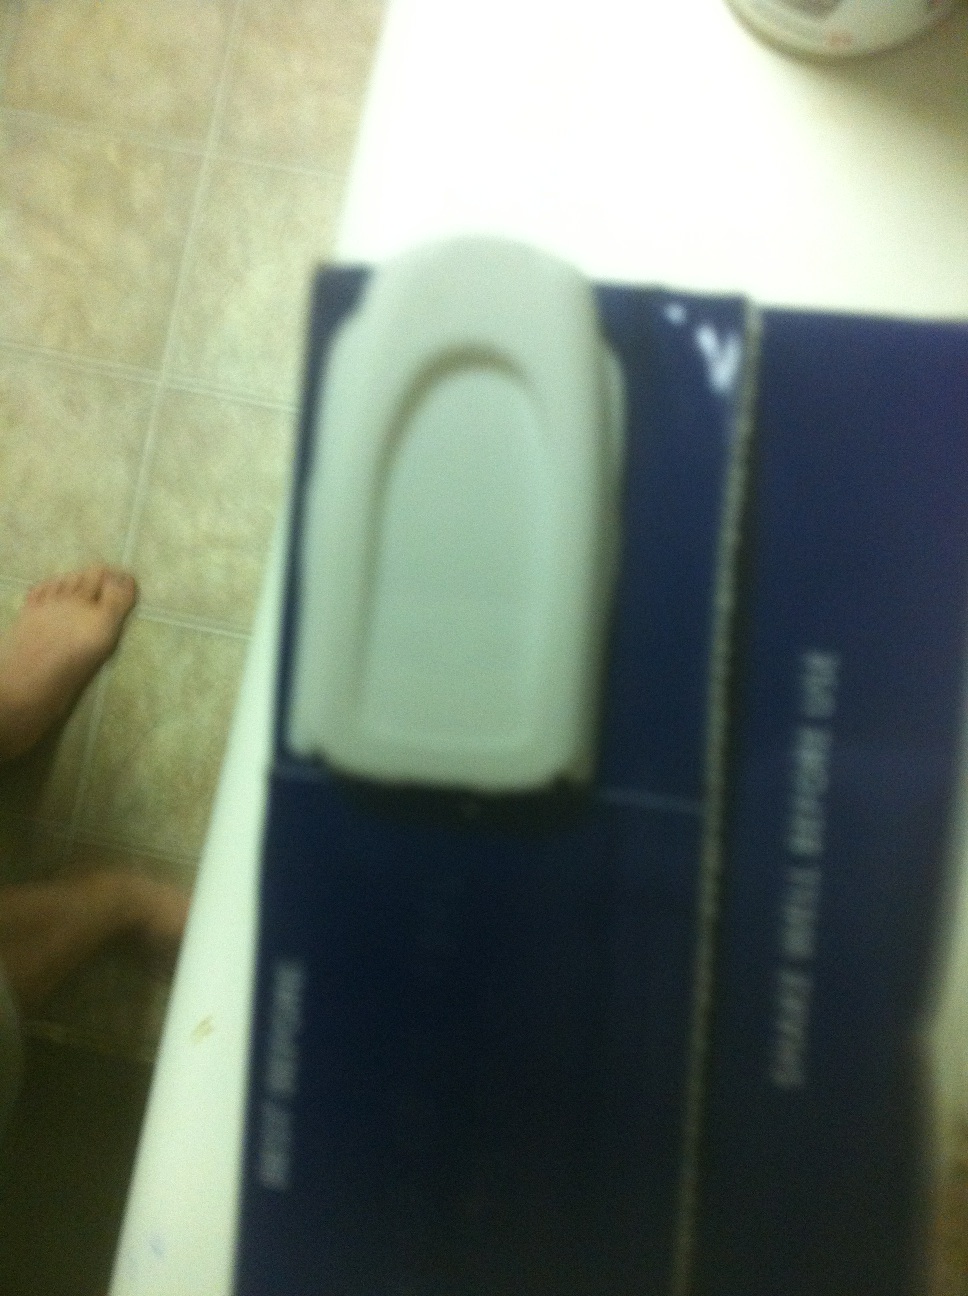Question: What is the expiration date on this milk?
Answer: unanswerable